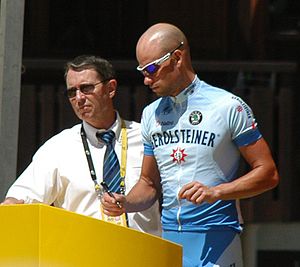
8. etape af Tour de France 2007 / Sprint og bjergpasseringer / 1. sprint (Faverges)
Stefan Schumacher før starten på etapen.
Ottende etape af Tour de France 2007 blev kørt lørdag d. 15. juli og gik fra Le Grand-Bornand til Tignes.